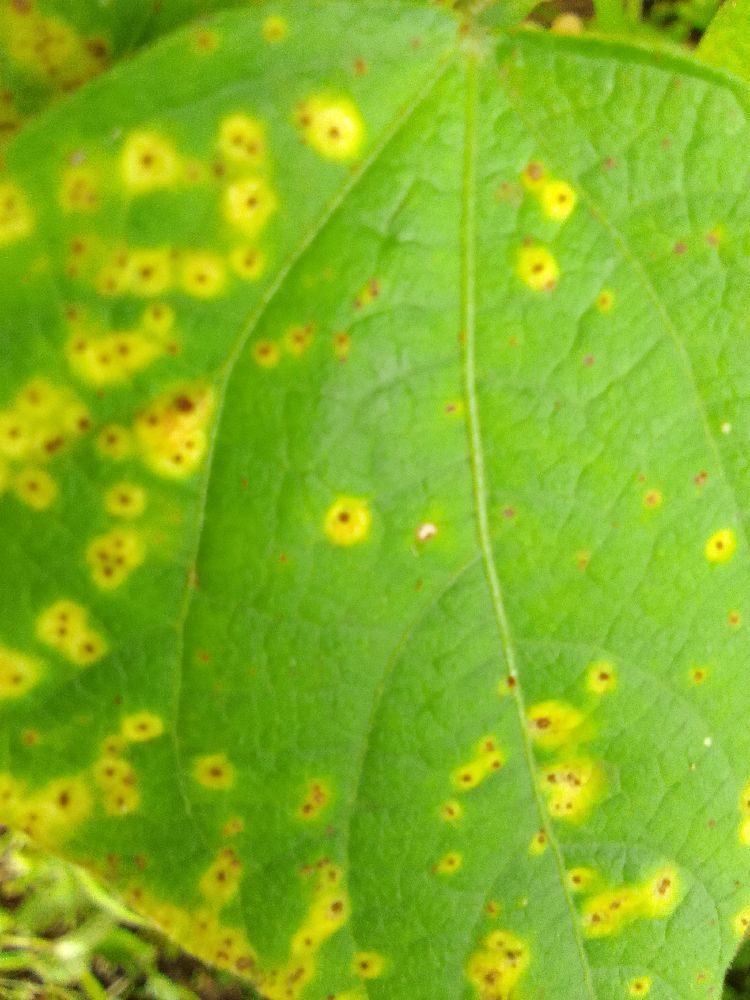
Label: rust